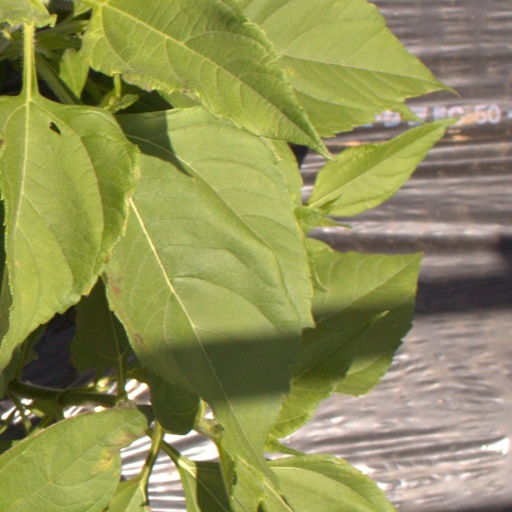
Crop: Jerusalem artichoke